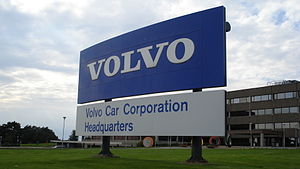
Volvo Cars / Historie
Volvos hovedkvarter i Göteborg
Volvo Cars eller Volvo Personvagnar AB er en svensk personbilfabrikant. Volvo Cars var oprindeligt et datterselskab af Volvo-koncernen, frem til det i 1999 blev solgt til Ford Motor Company. Personbilsfabrikanten og dens tidligere moderselskab har siden da, med undtagelse af forskellige sponsorater og deres fælles brug af varemærket som forvaltes af Volvo Trade Mark Holding, arbejdet komplet uafhængigt af hinanden, men har dog stadigvæk hver deres hovedsæde på den samme grund i Göteborg.